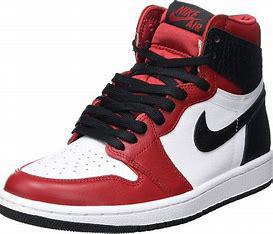
Brand: Nike
Model: 1